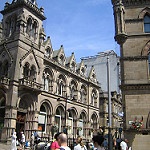
Label: buildings